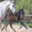
Label: horse